Mitchell's School Atlas

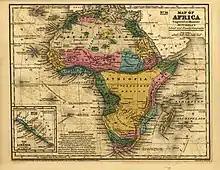
Africa, in 1839 edition

Mitchell's School Atlas is a series of textbooks written by Samuel Augustus Mitchell in the 19th century, and published by H. Cowperthwait & Company of Philadelphia, Pennsylvania.